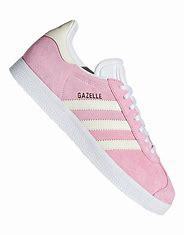
Brand: Adidas
Model: Gazelle